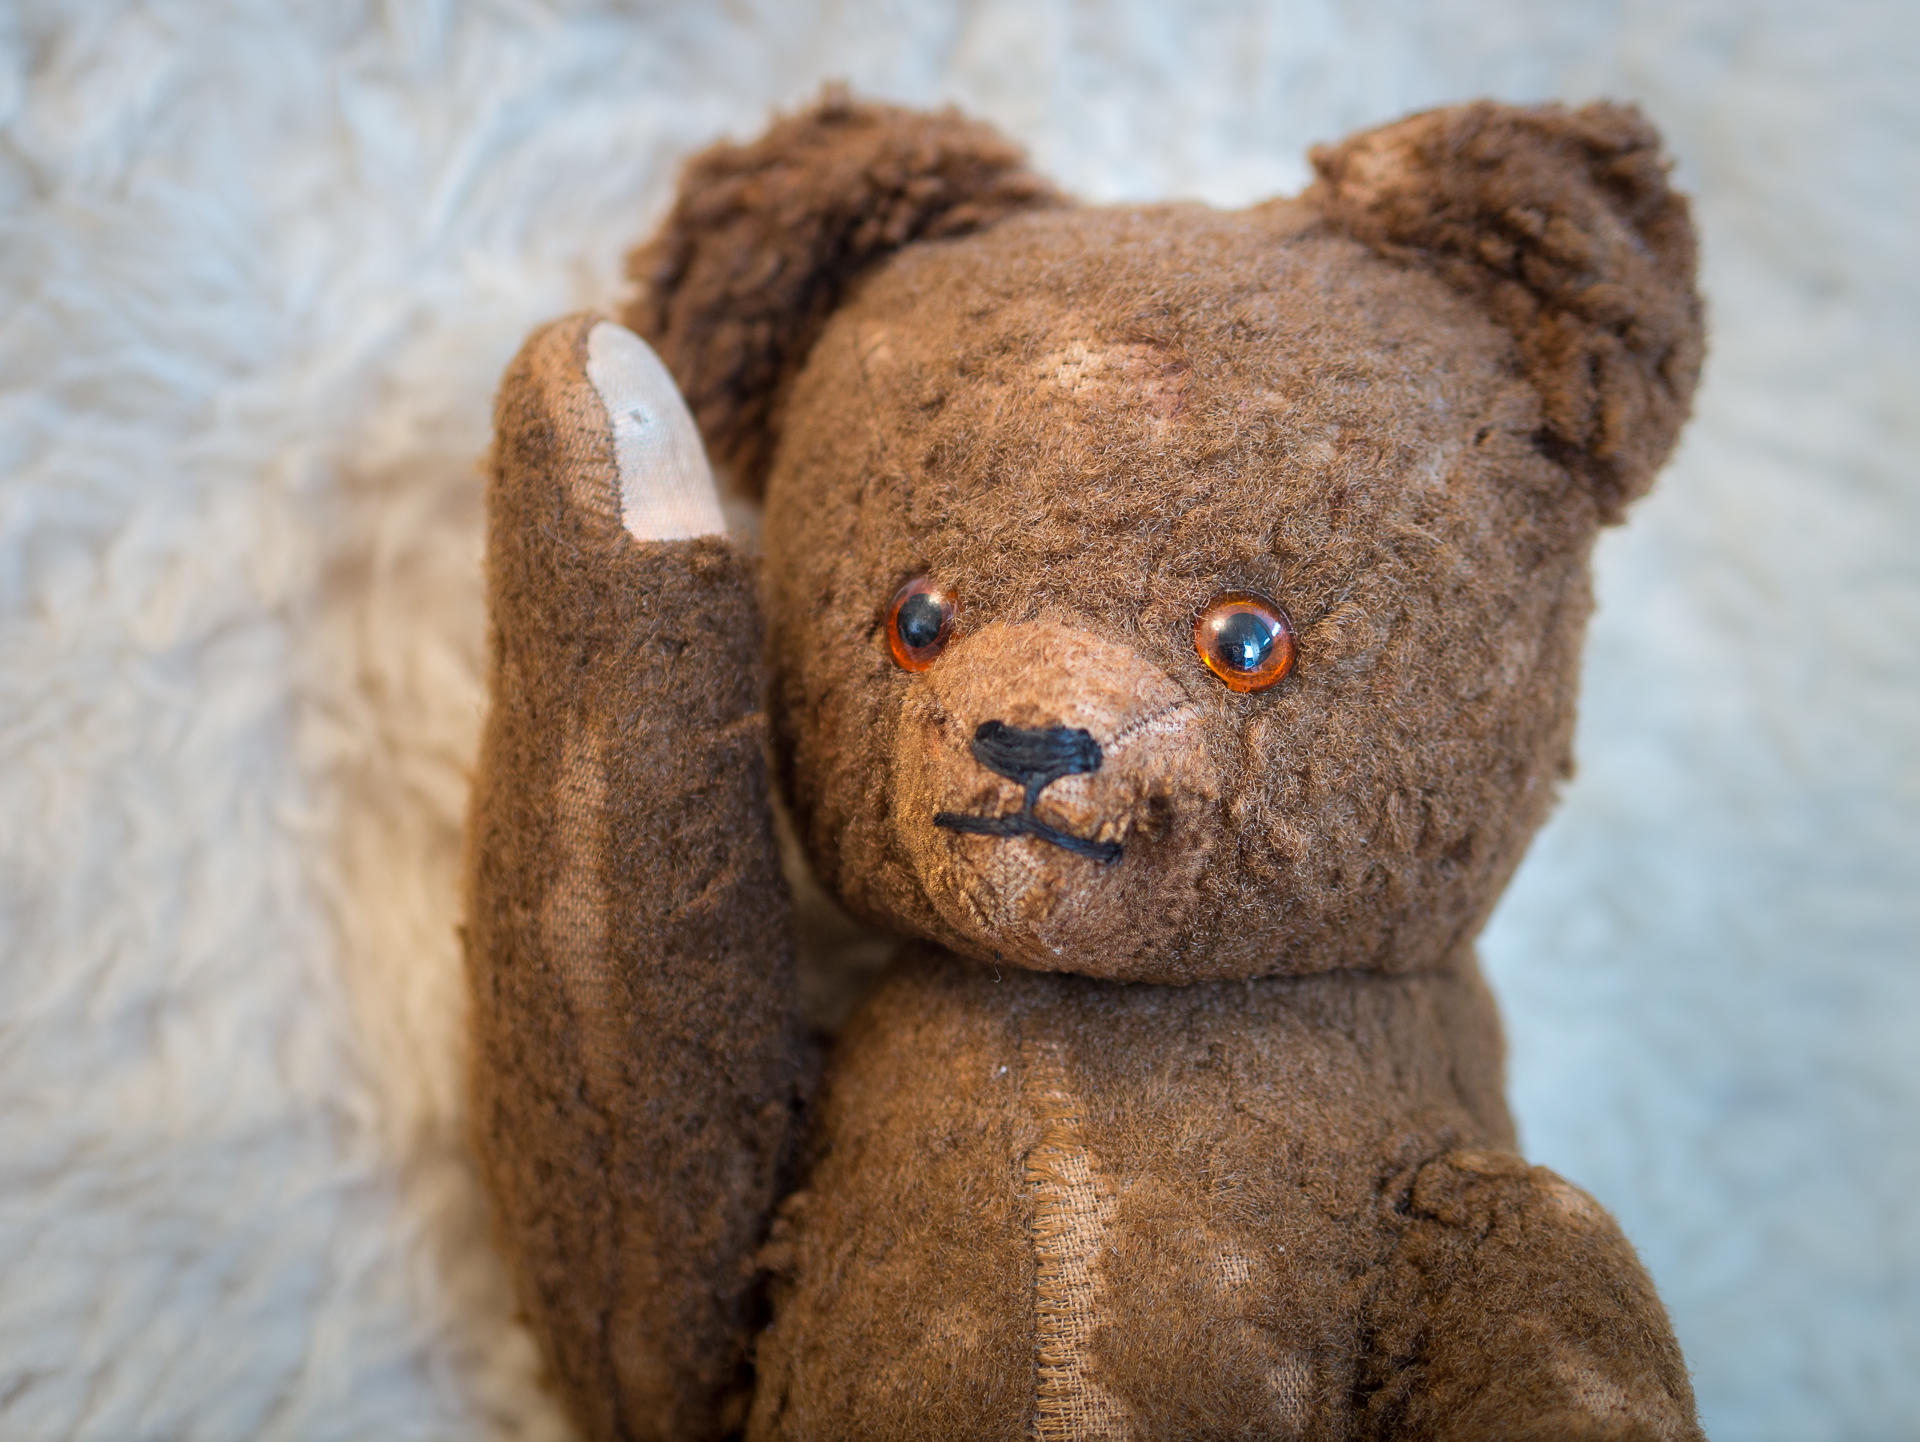
bear, brown, toy, teddy bear, close up, textile, plush, 52wochenfotochallenge, panasoniclumixg3, olympusf1845mm, teddy, childhoodmemory, kindheitserinnerungen, stuffed toy